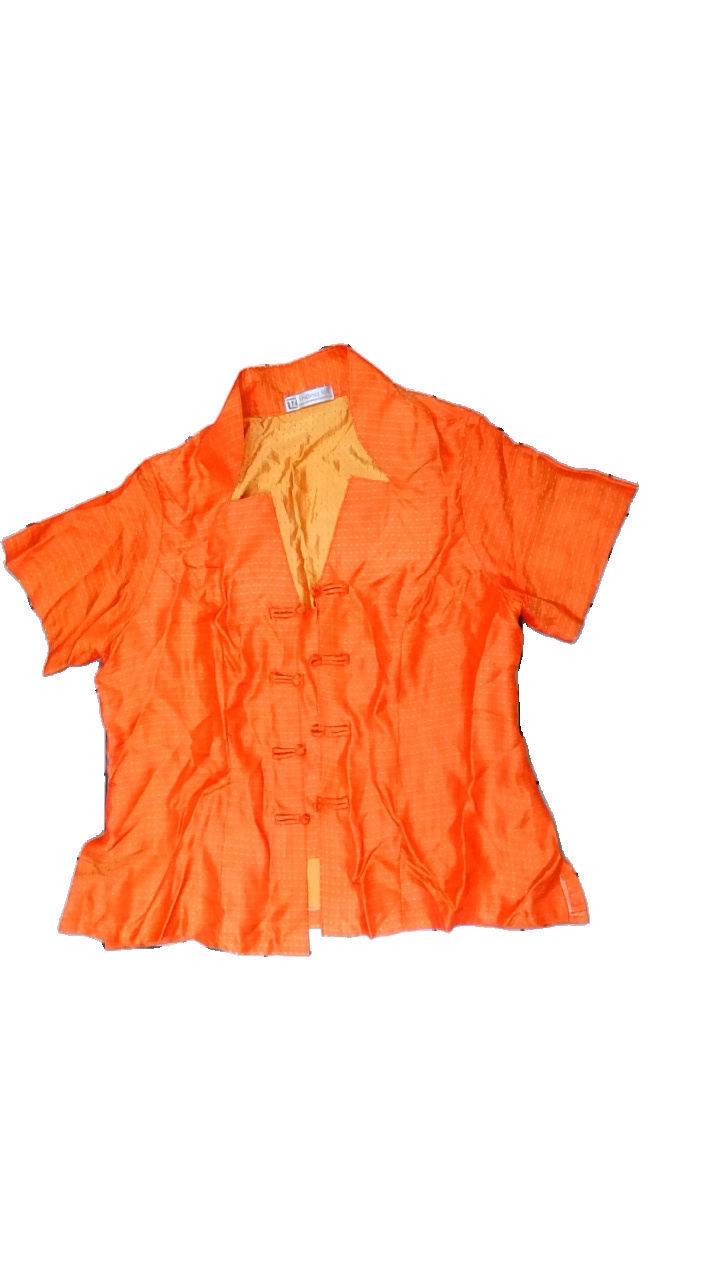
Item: Top (Ladies)
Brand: Tz Thang Loi
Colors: Orange, Yellow
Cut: Regular
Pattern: Dots
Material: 100% viscose
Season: All
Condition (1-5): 3
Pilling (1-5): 4
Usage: Reuse
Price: <50